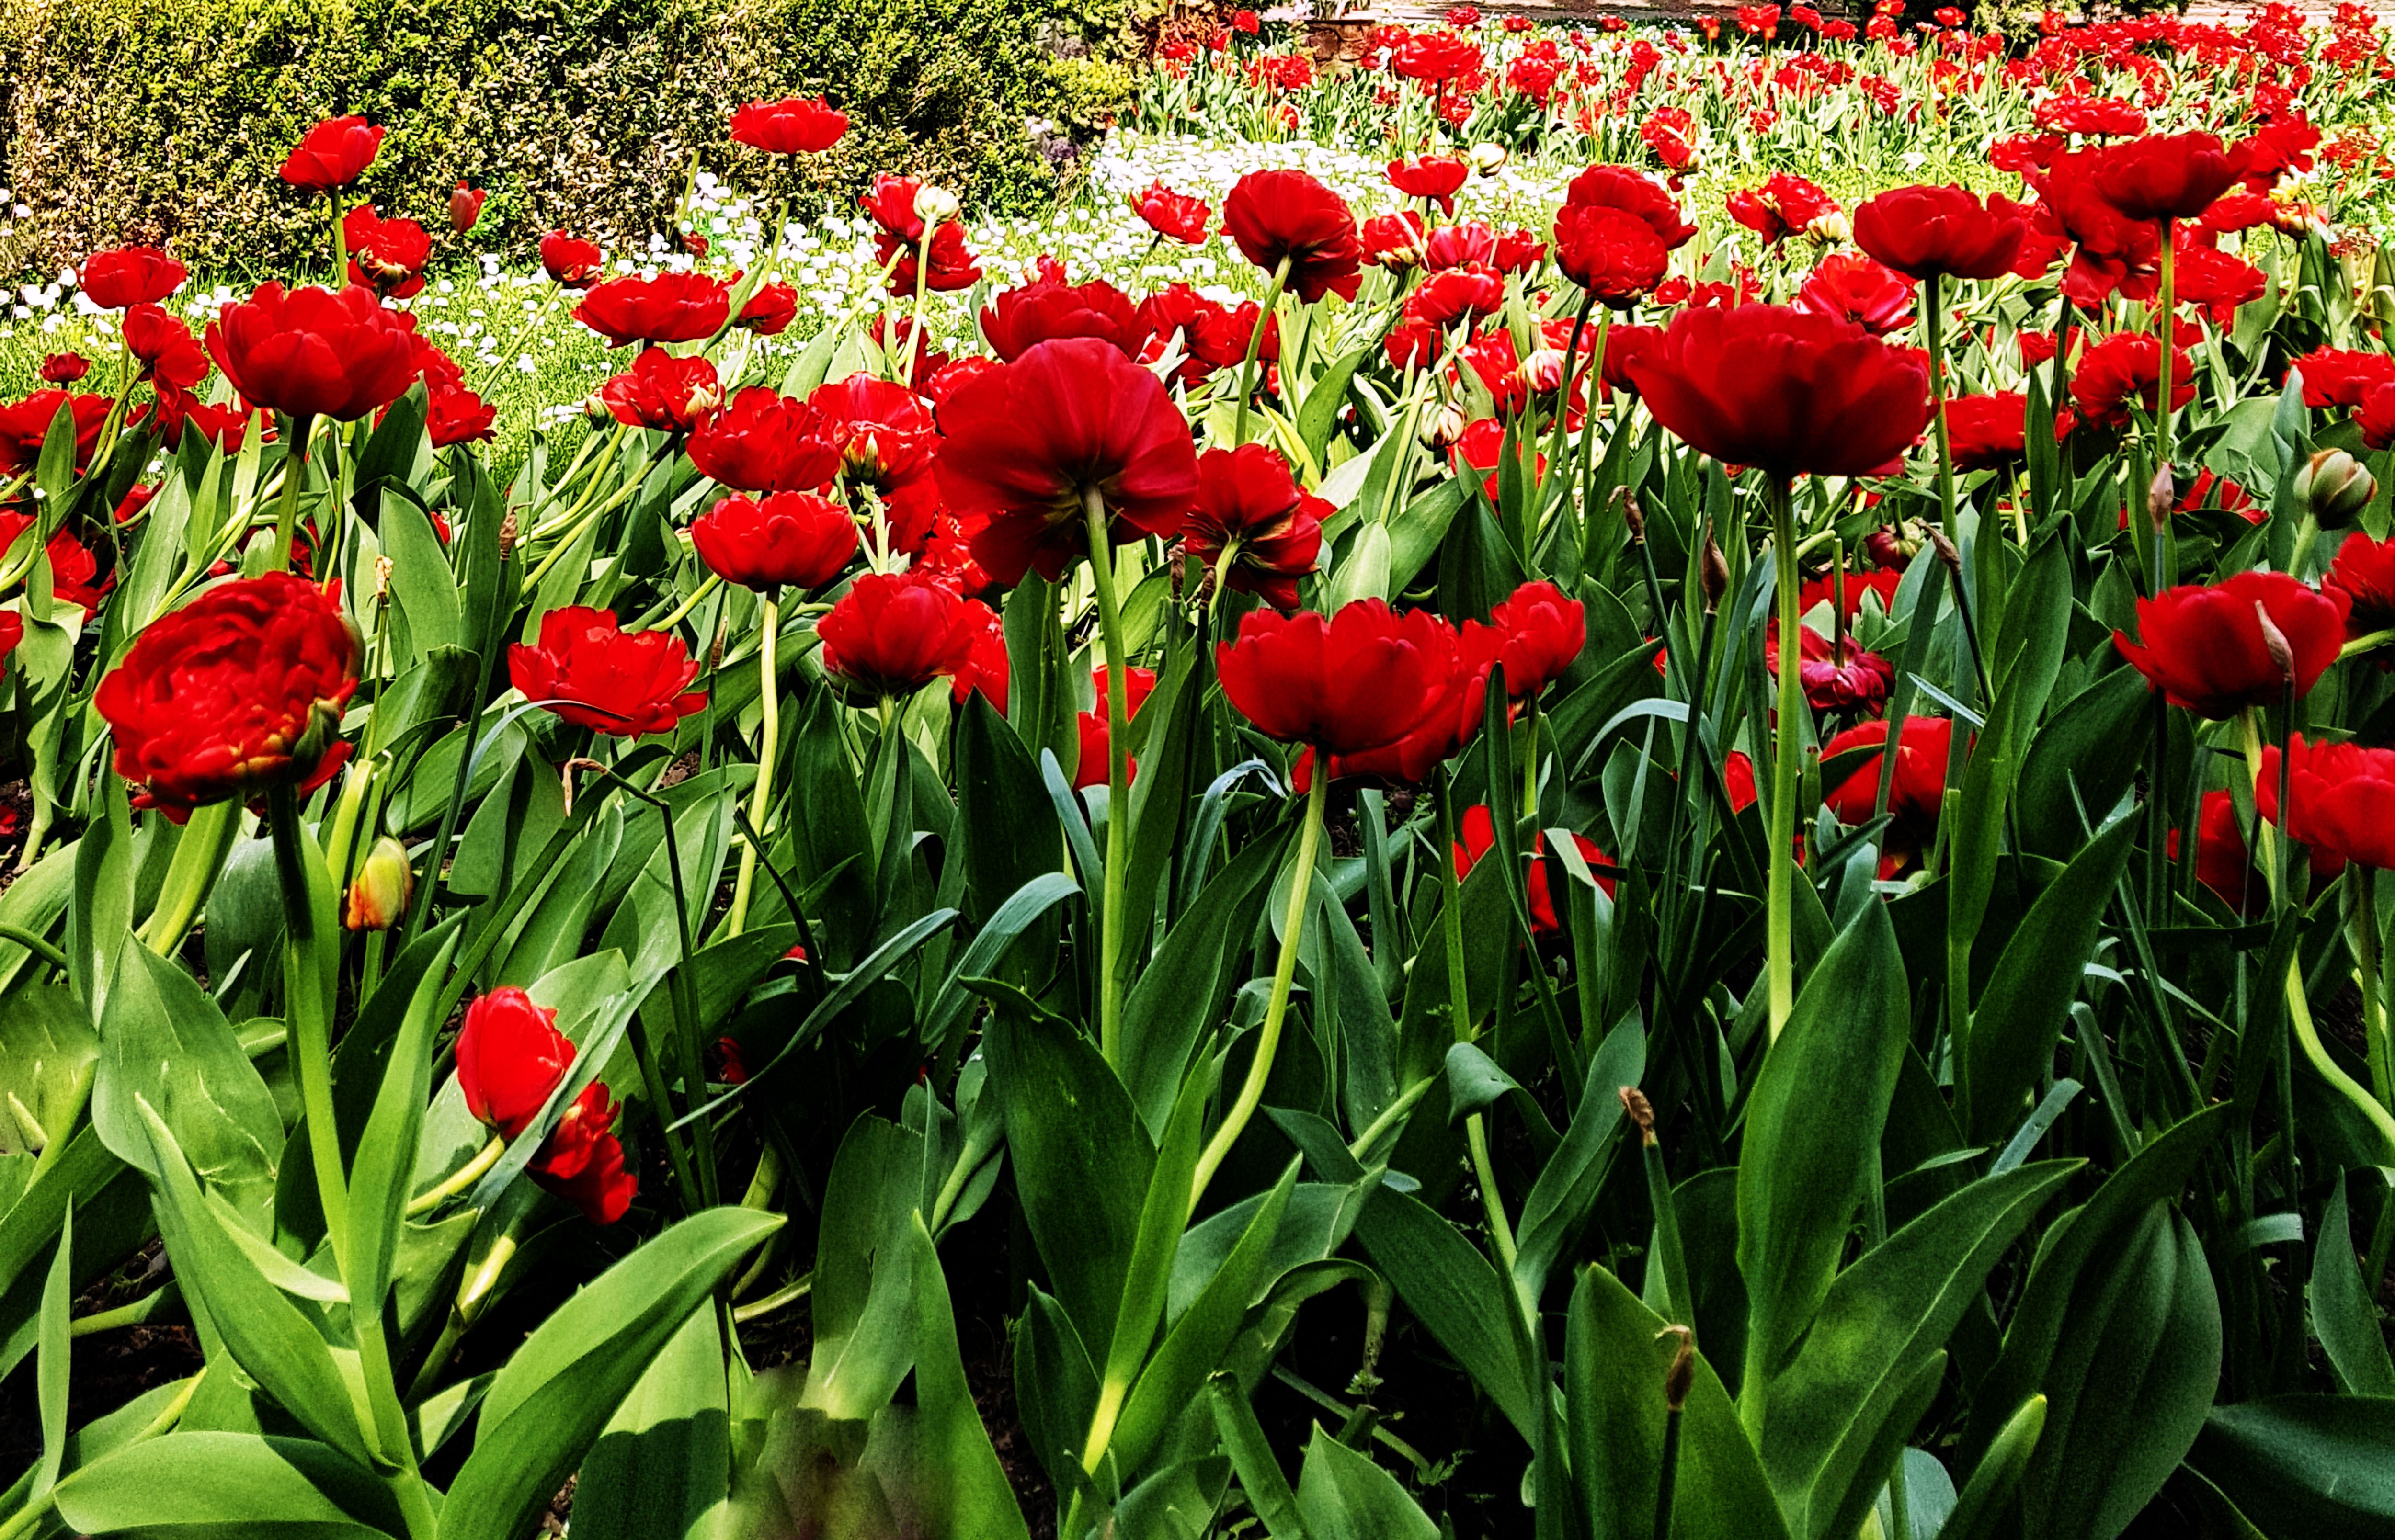
Red tulip garden
Dense tulips with green leaves and red flowering roses, planted in regular tiered rows in the middle of a green garden.
The photo shows densely blooming red tulips with green leaves and red roses in bloom, planted in regular gradual rows in the middle of a green garden. The photo was taken from a low angle to give visual depth, focusing on the foreground and fading into the background. The lighting is natural. The color palette focuses on green and red. The atmosphere is calm and cheerful due to the beauty of nature.
Labels: Flower, Plant, Petal, Tulip, Rose, Outdoors, Nature, Garden, Geranium, plants, Vegetable fence
Camera: samsung SM-G935F
Aperture: F1.7
Exposure: 1/1200 sec
ISO: 50
Focal length: 4.2 mm